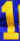
Number: 1